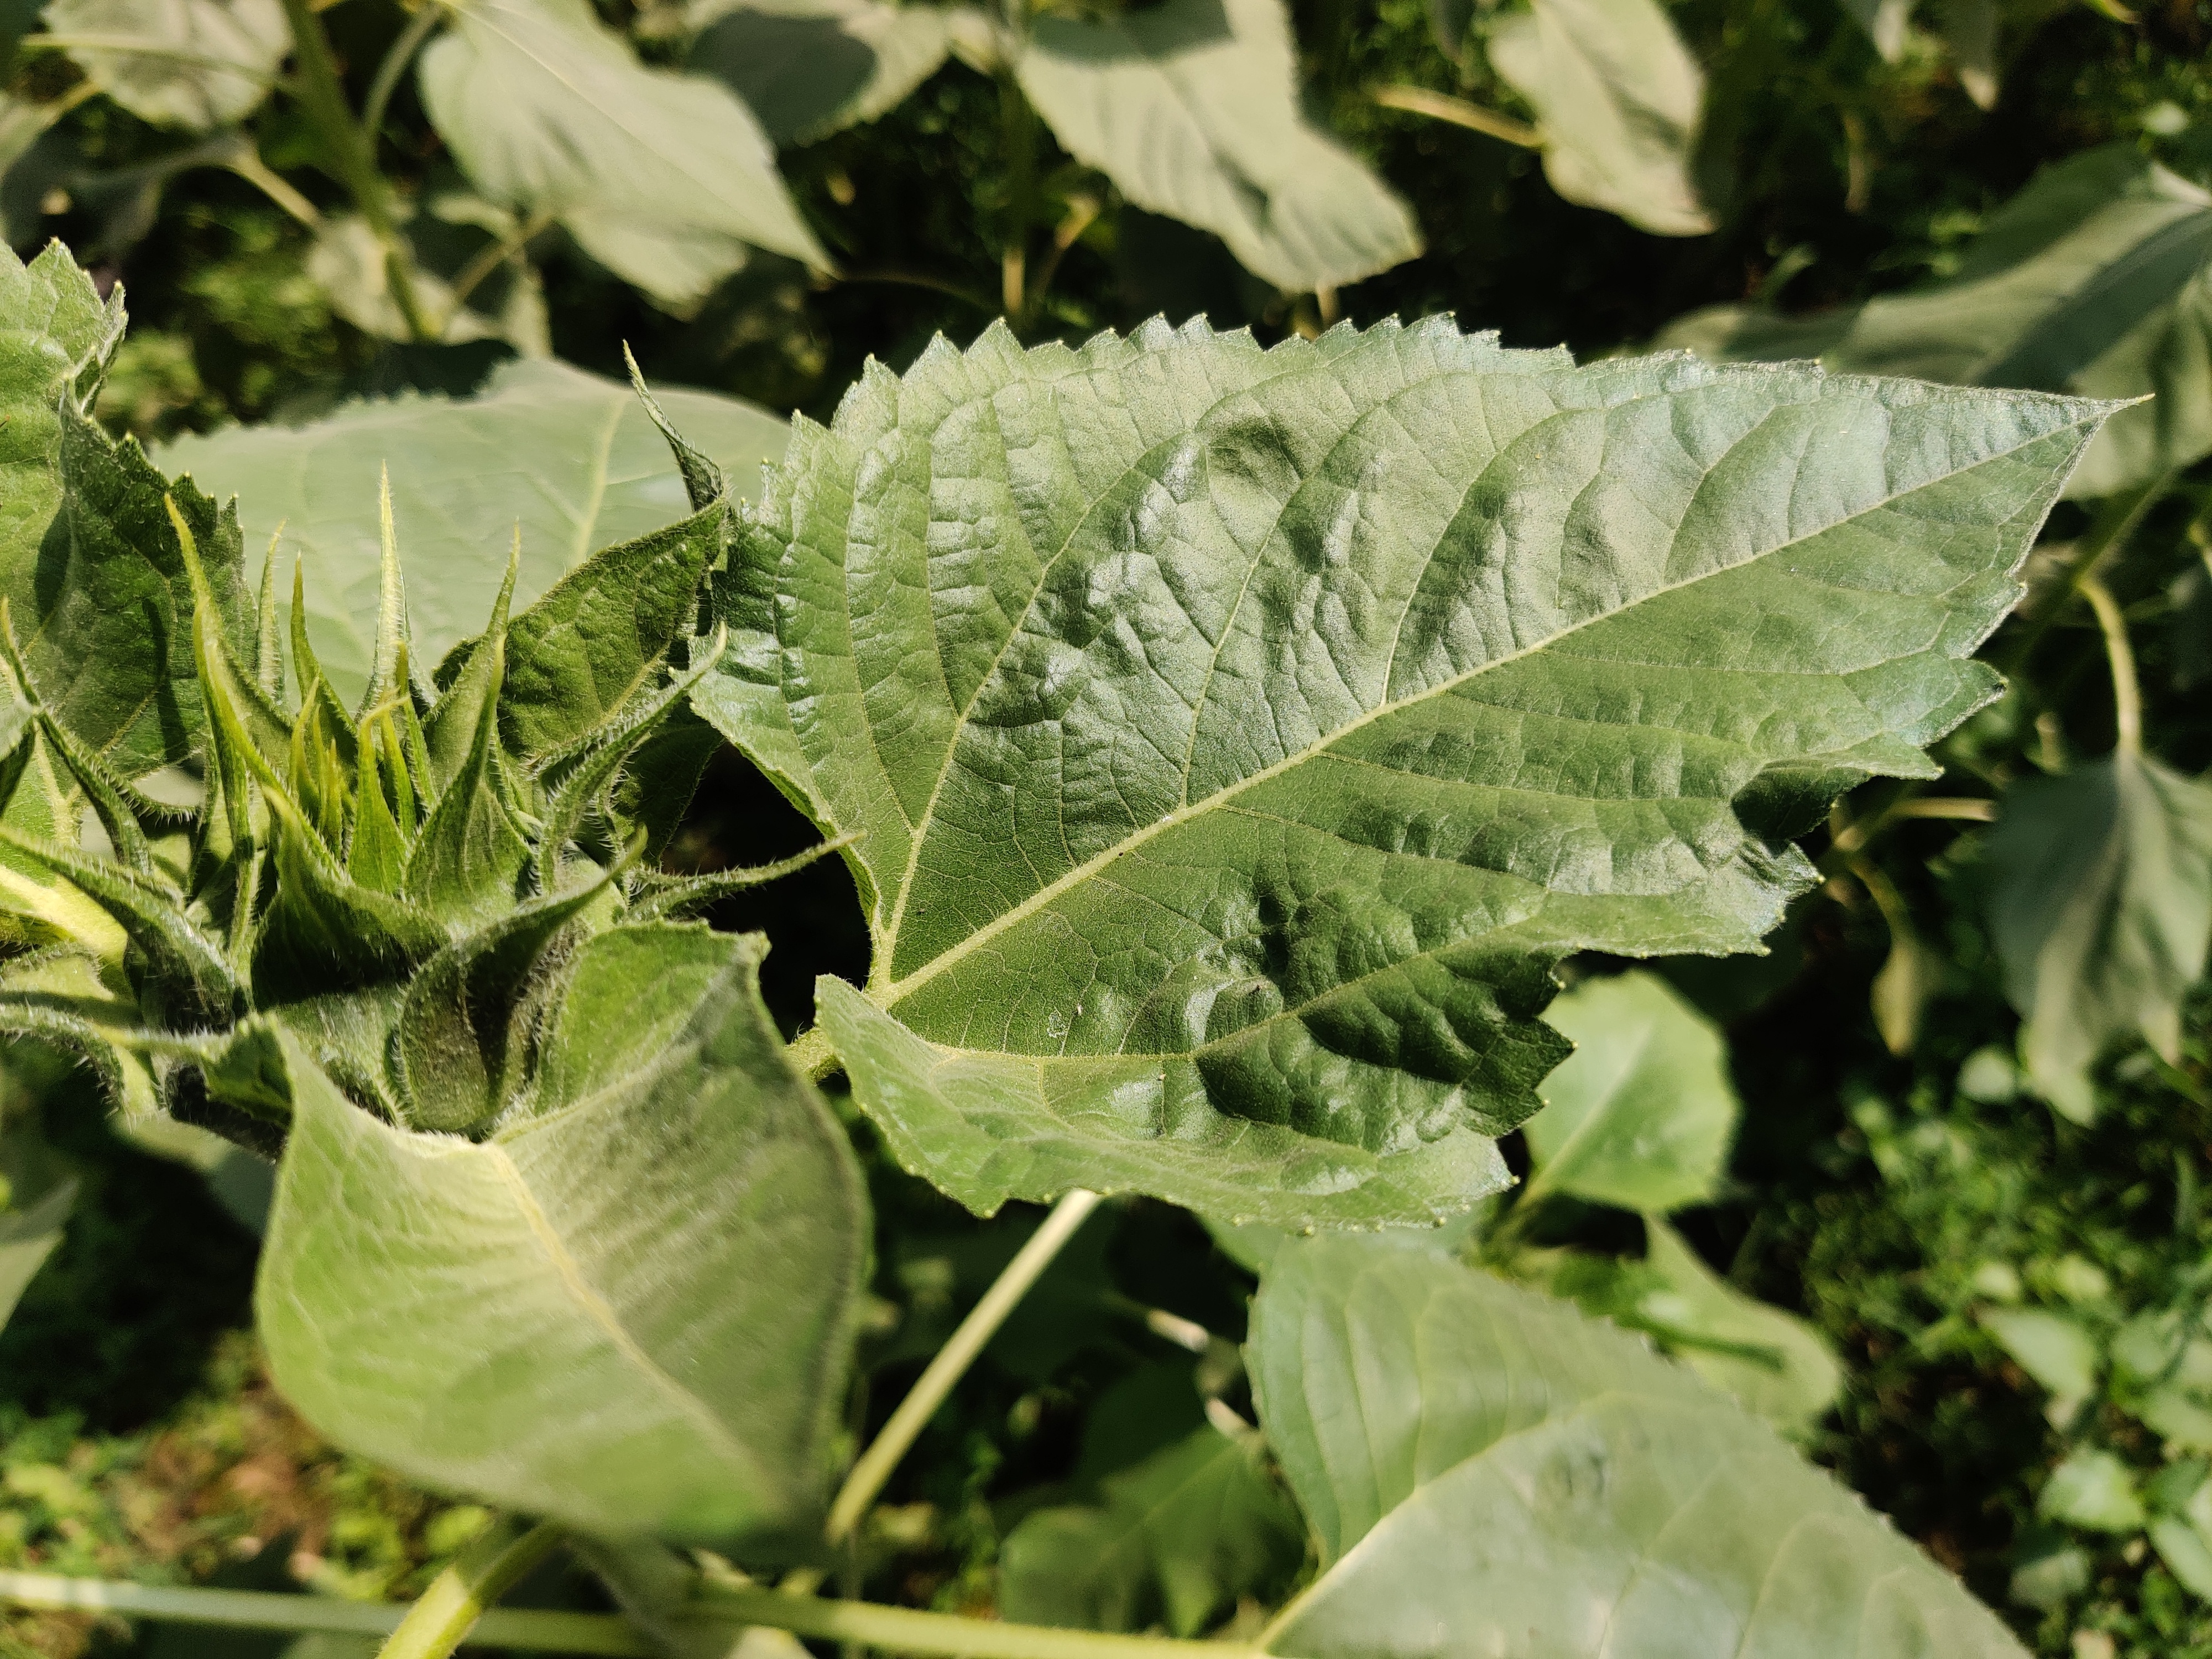
Label: Fresh_leaf